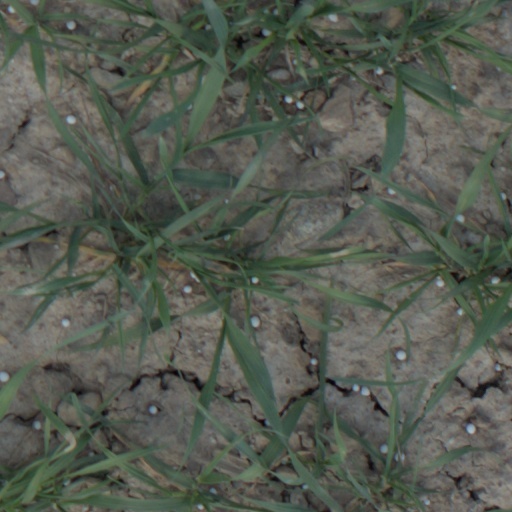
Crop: wheat